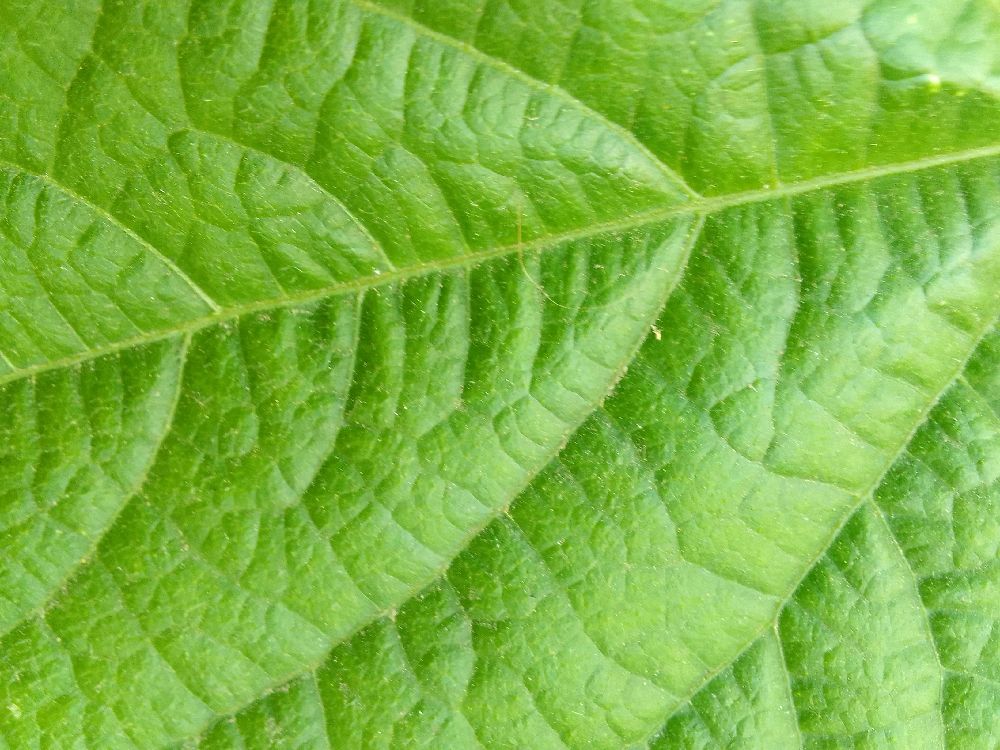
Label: healthy